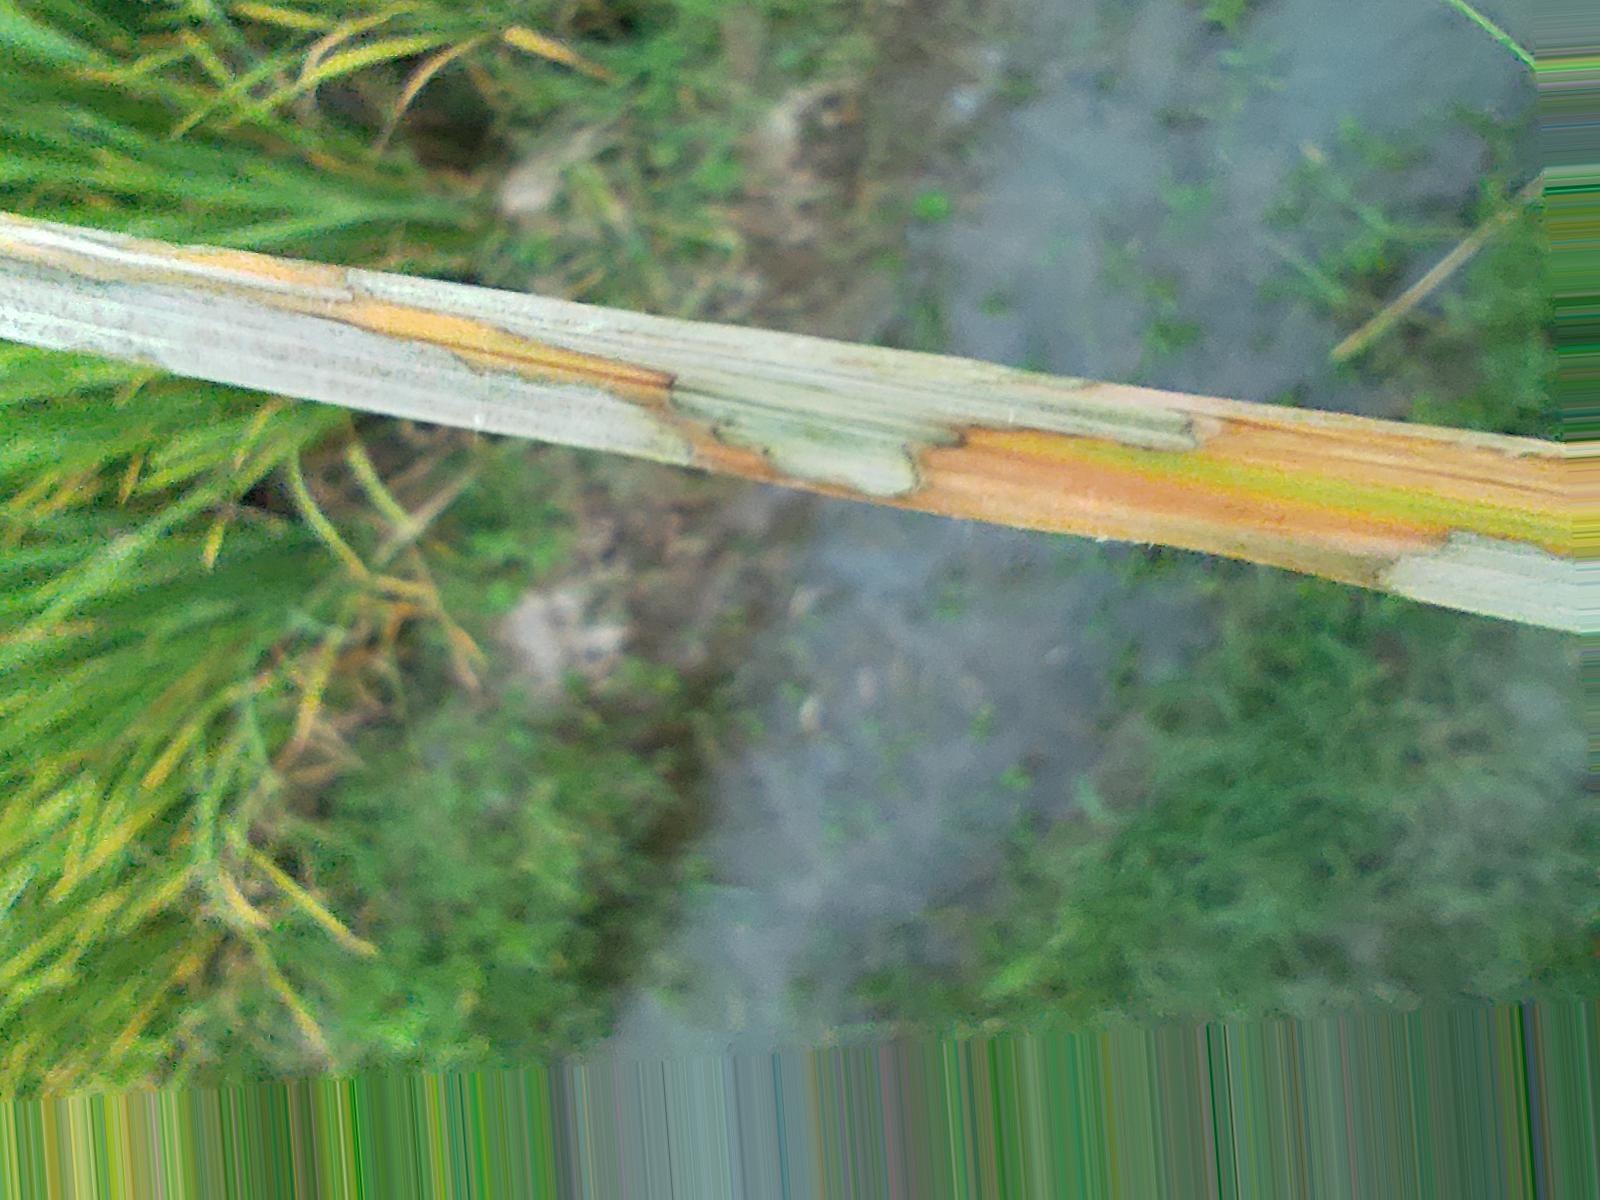
Nhãn: Bệnh Đốm Vằn ( Khô vằn ) ( Sheath Blight )